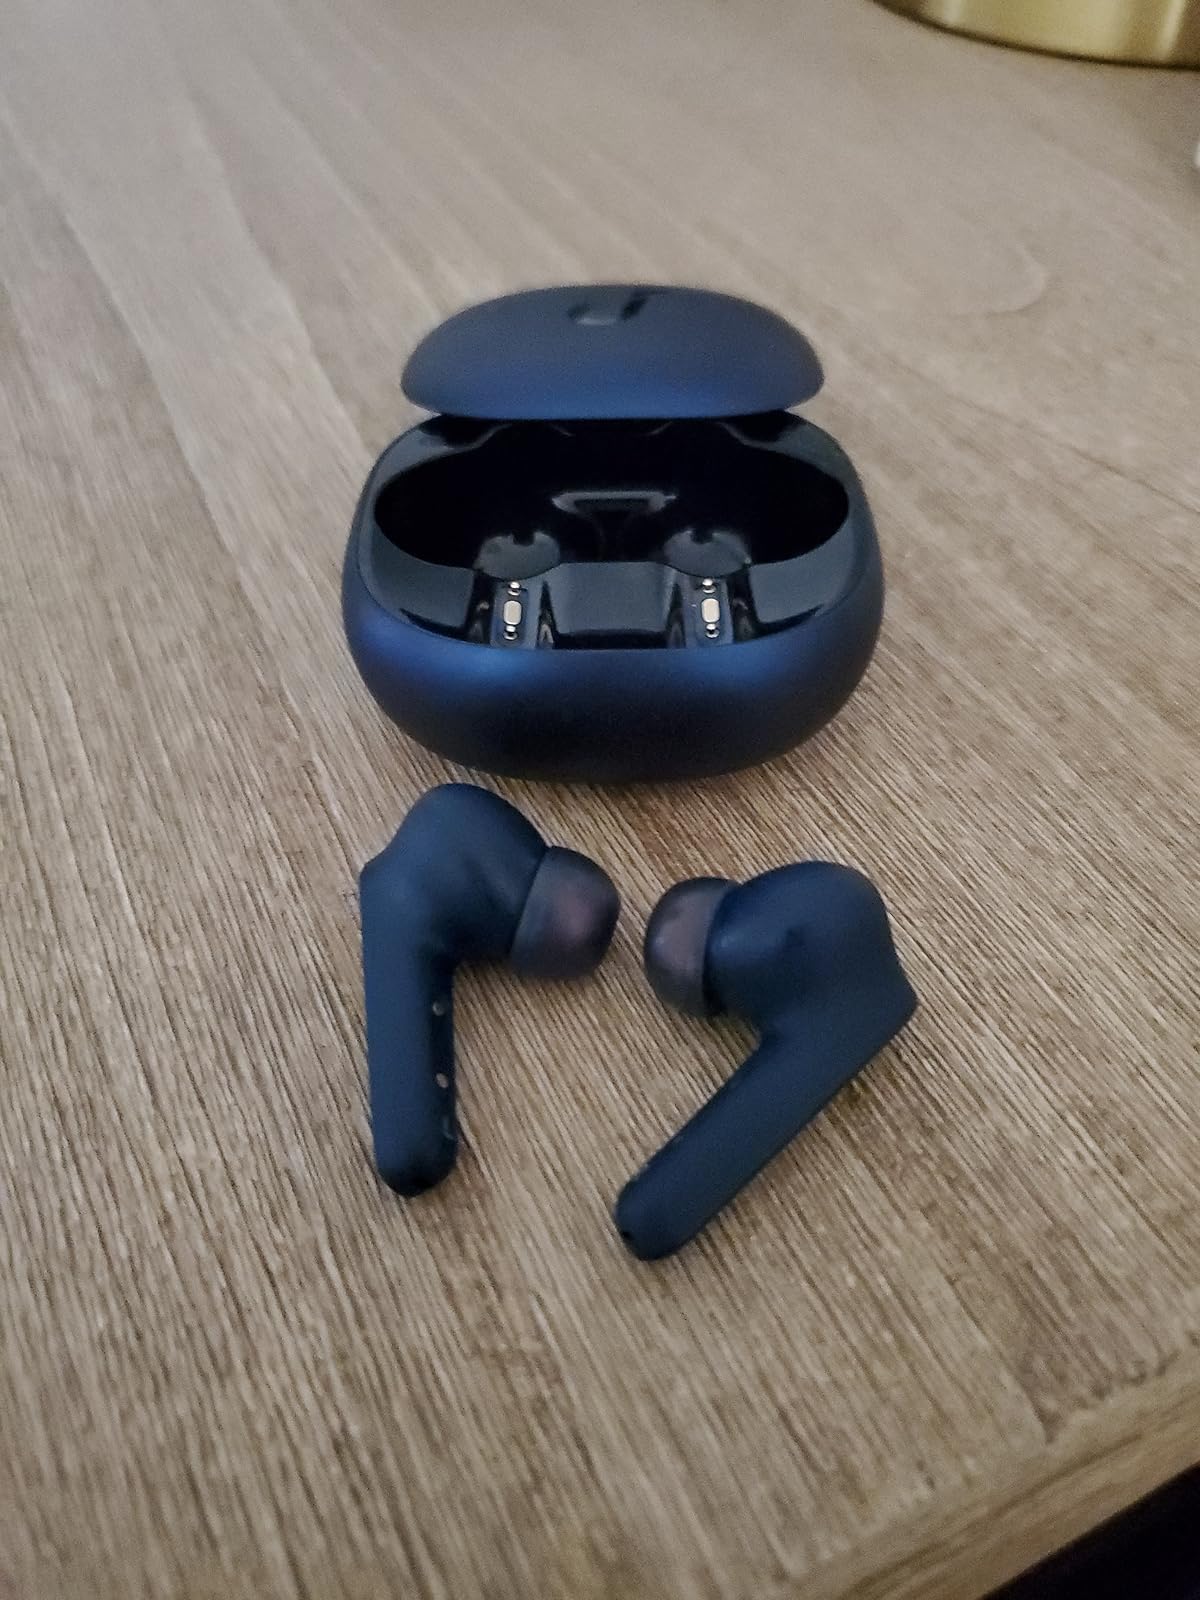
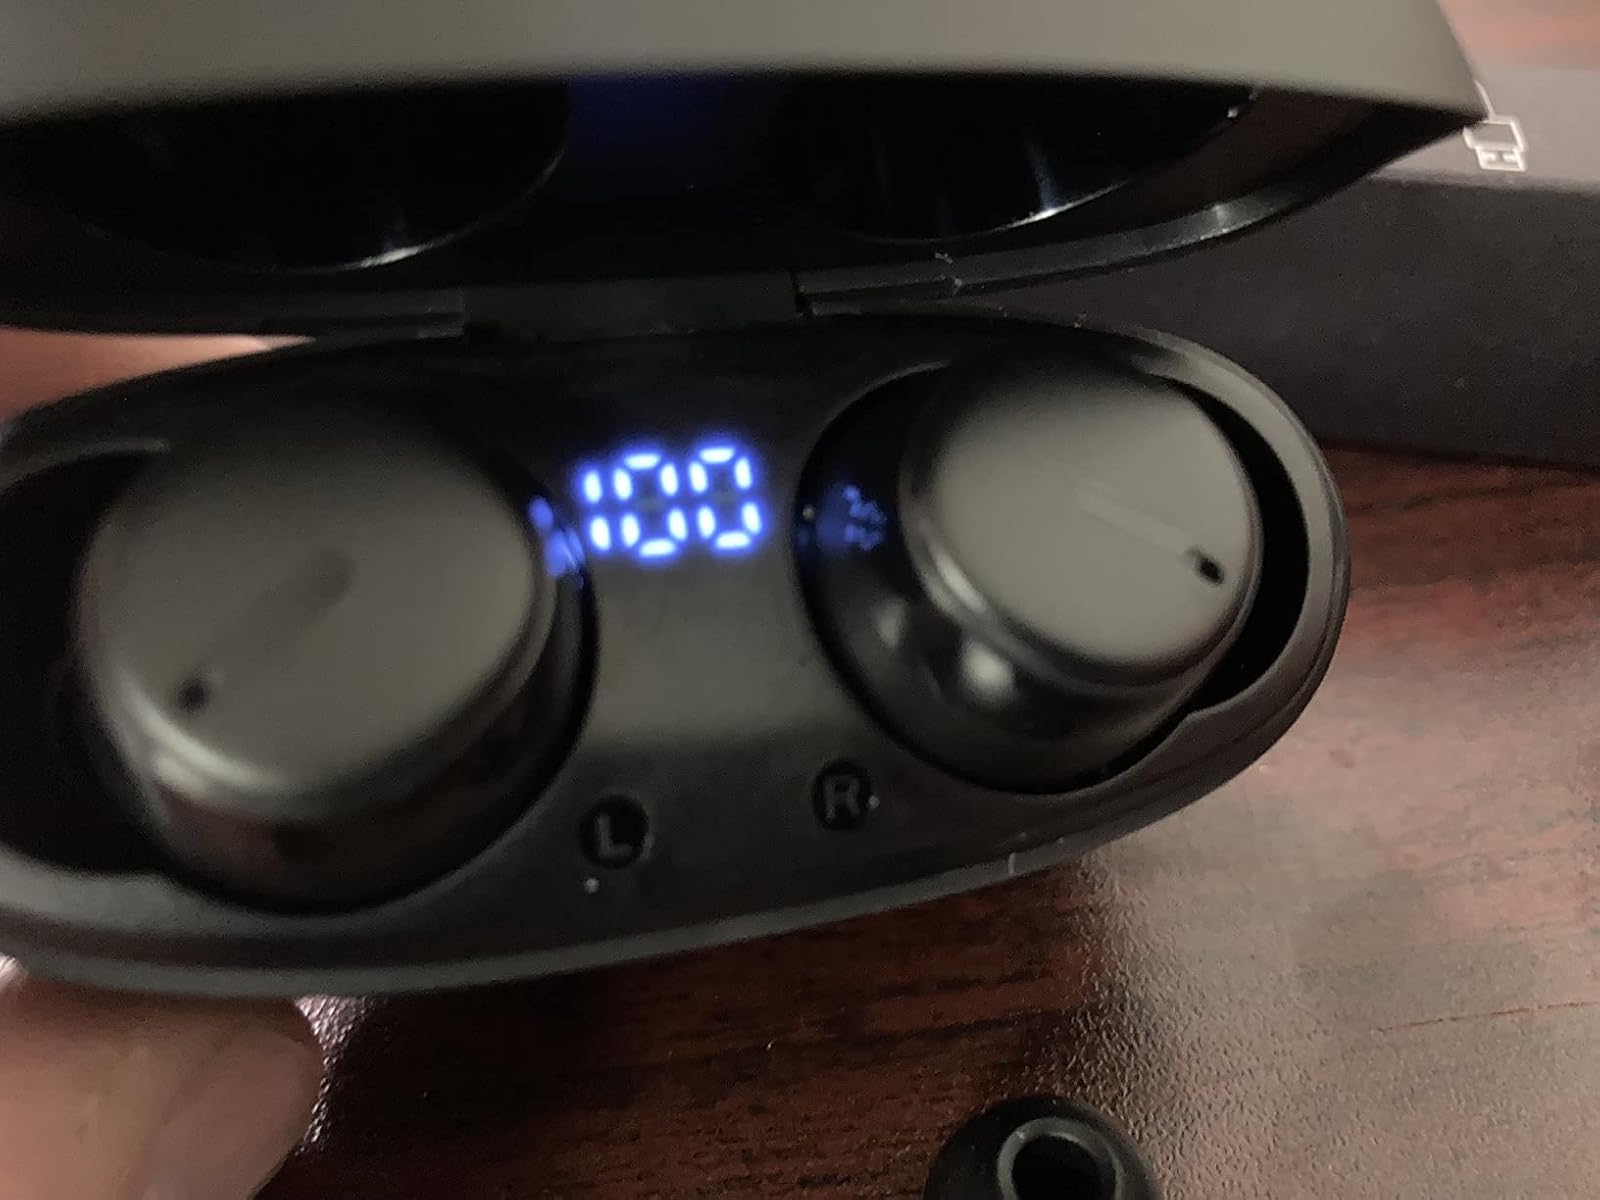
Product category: earbuds
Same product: no